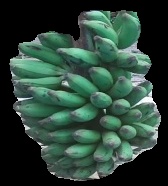
Variety: elakki-bale
Grade: grade3